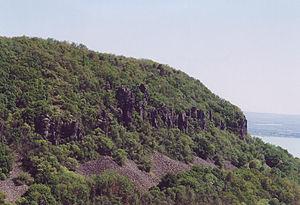
Badacsony désigne une région de Hongrie proche du lac Balaton, aux alentours du petit mont d'origine volcanique du même nom qui culmine à 437 mètres d'altitude. La région est célèbre pour ses activités viticoles et son développement touristique.